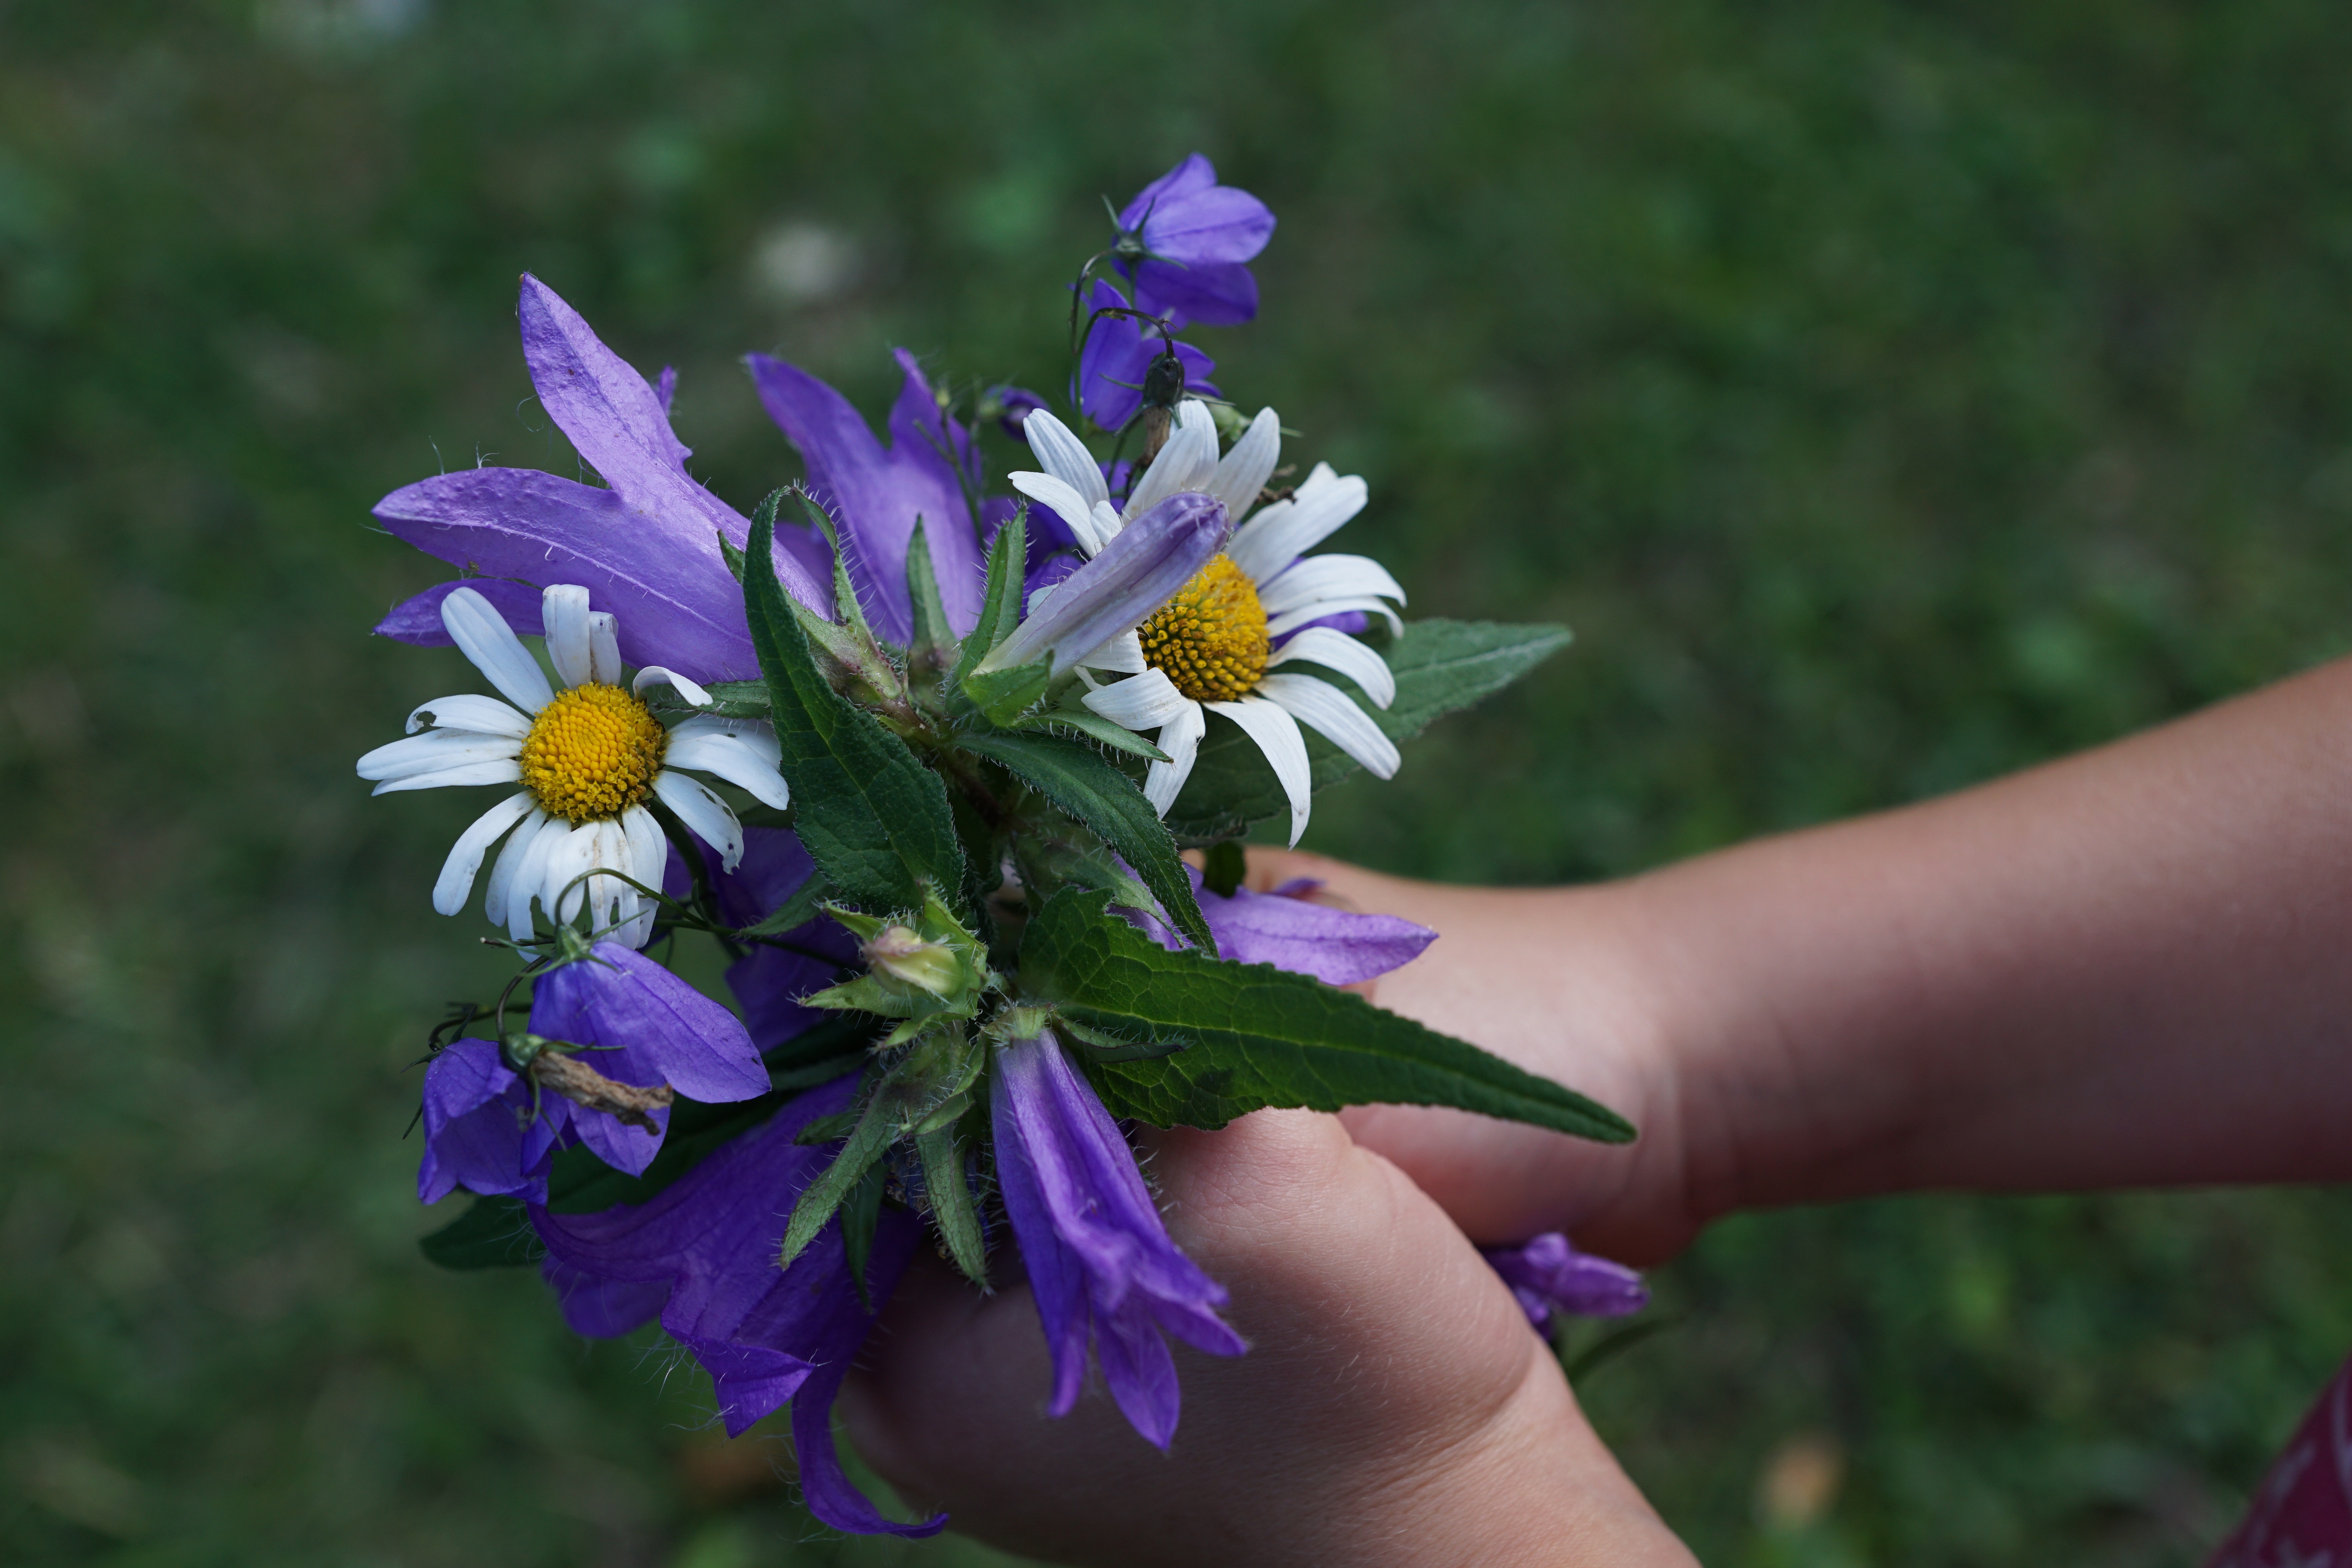
plant, meadow, flower, purple, petal, gift, child, botany, flora, wildflower, flowers, hands, strauss, give, macro photography, flowering plant, daisy family, land plant